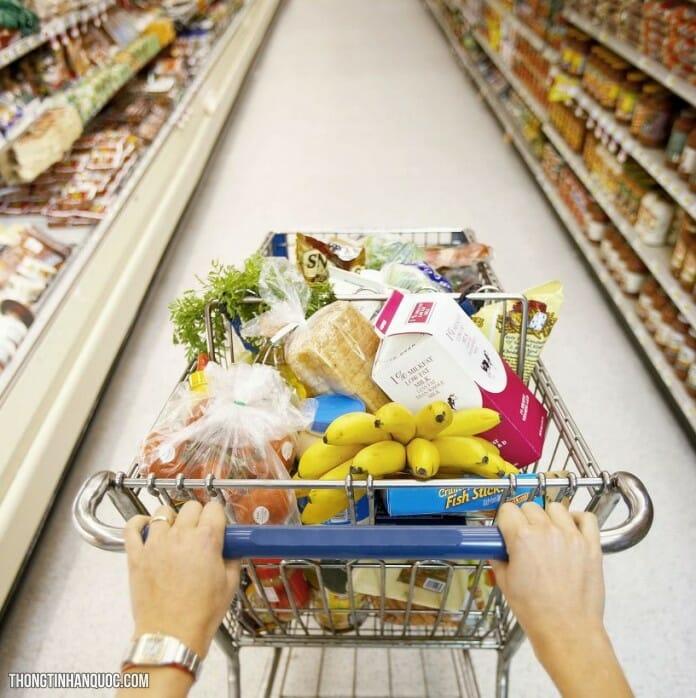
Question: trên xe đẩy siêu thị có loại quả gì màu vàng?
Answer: quả chuối